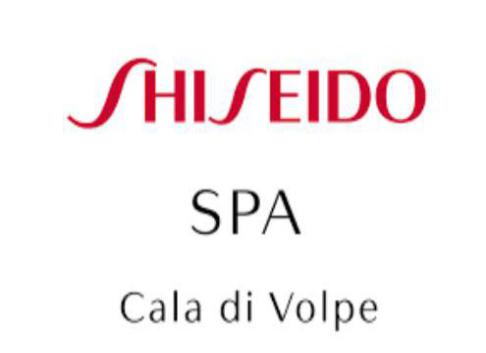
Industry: Necessities